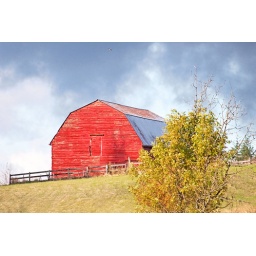
A red barn set against a dark October sky just after a storm has passed through western Oregon.